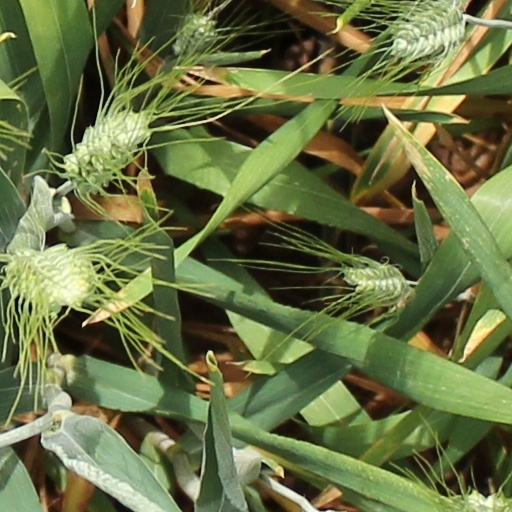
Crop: wheat